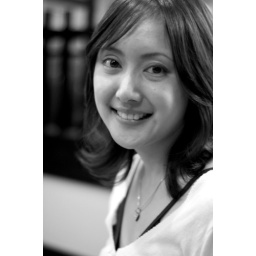
cute girls in B&W